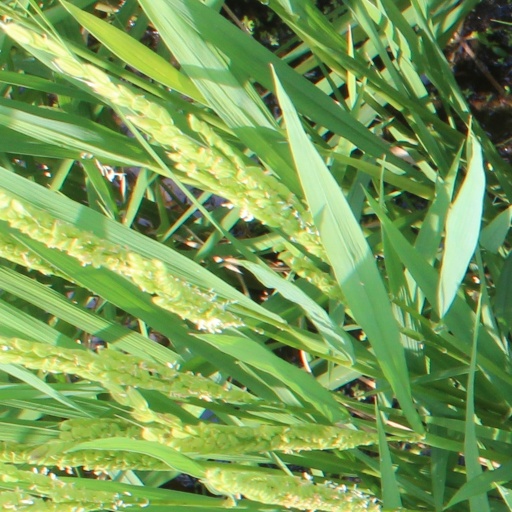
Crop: rice